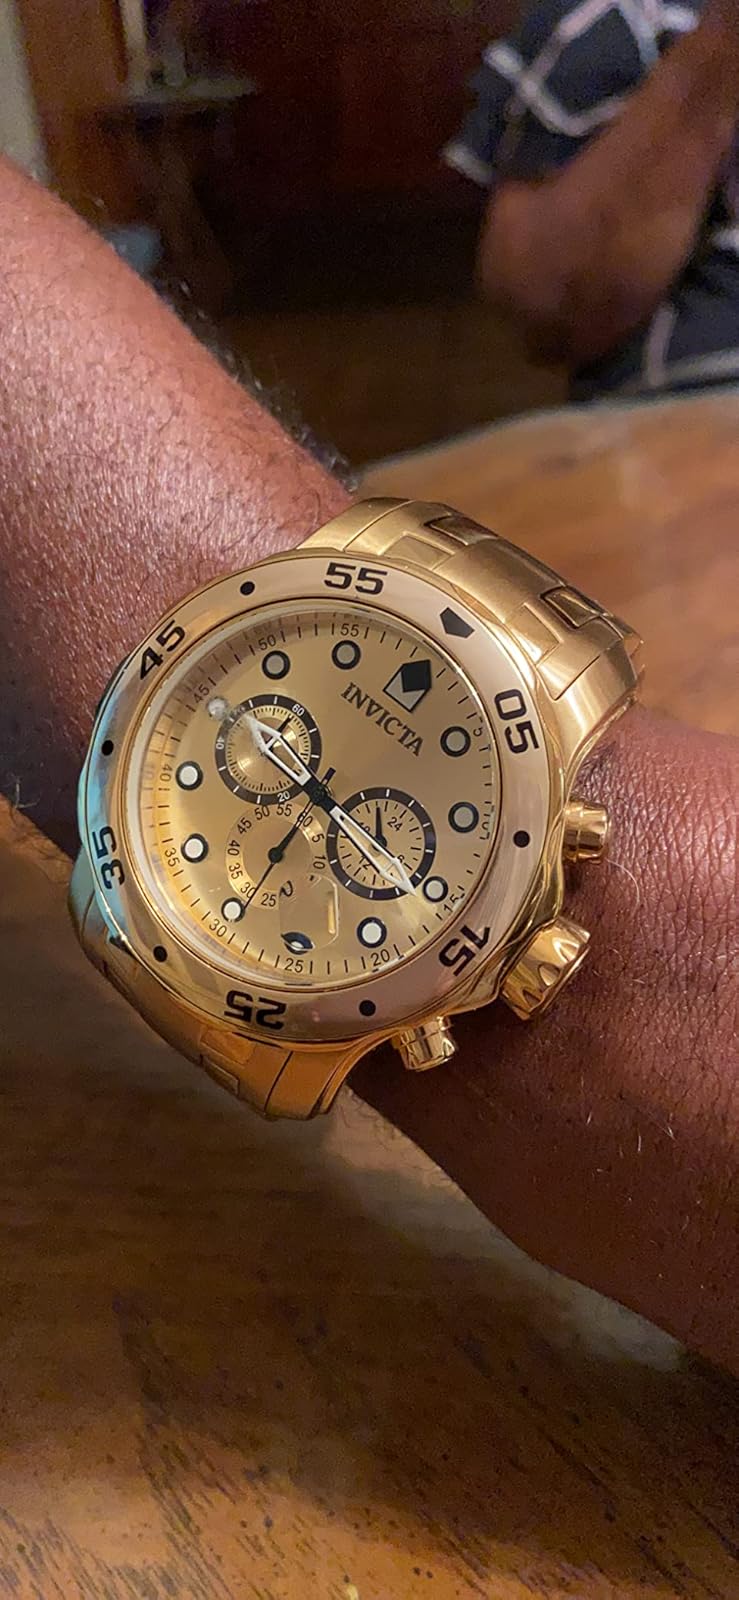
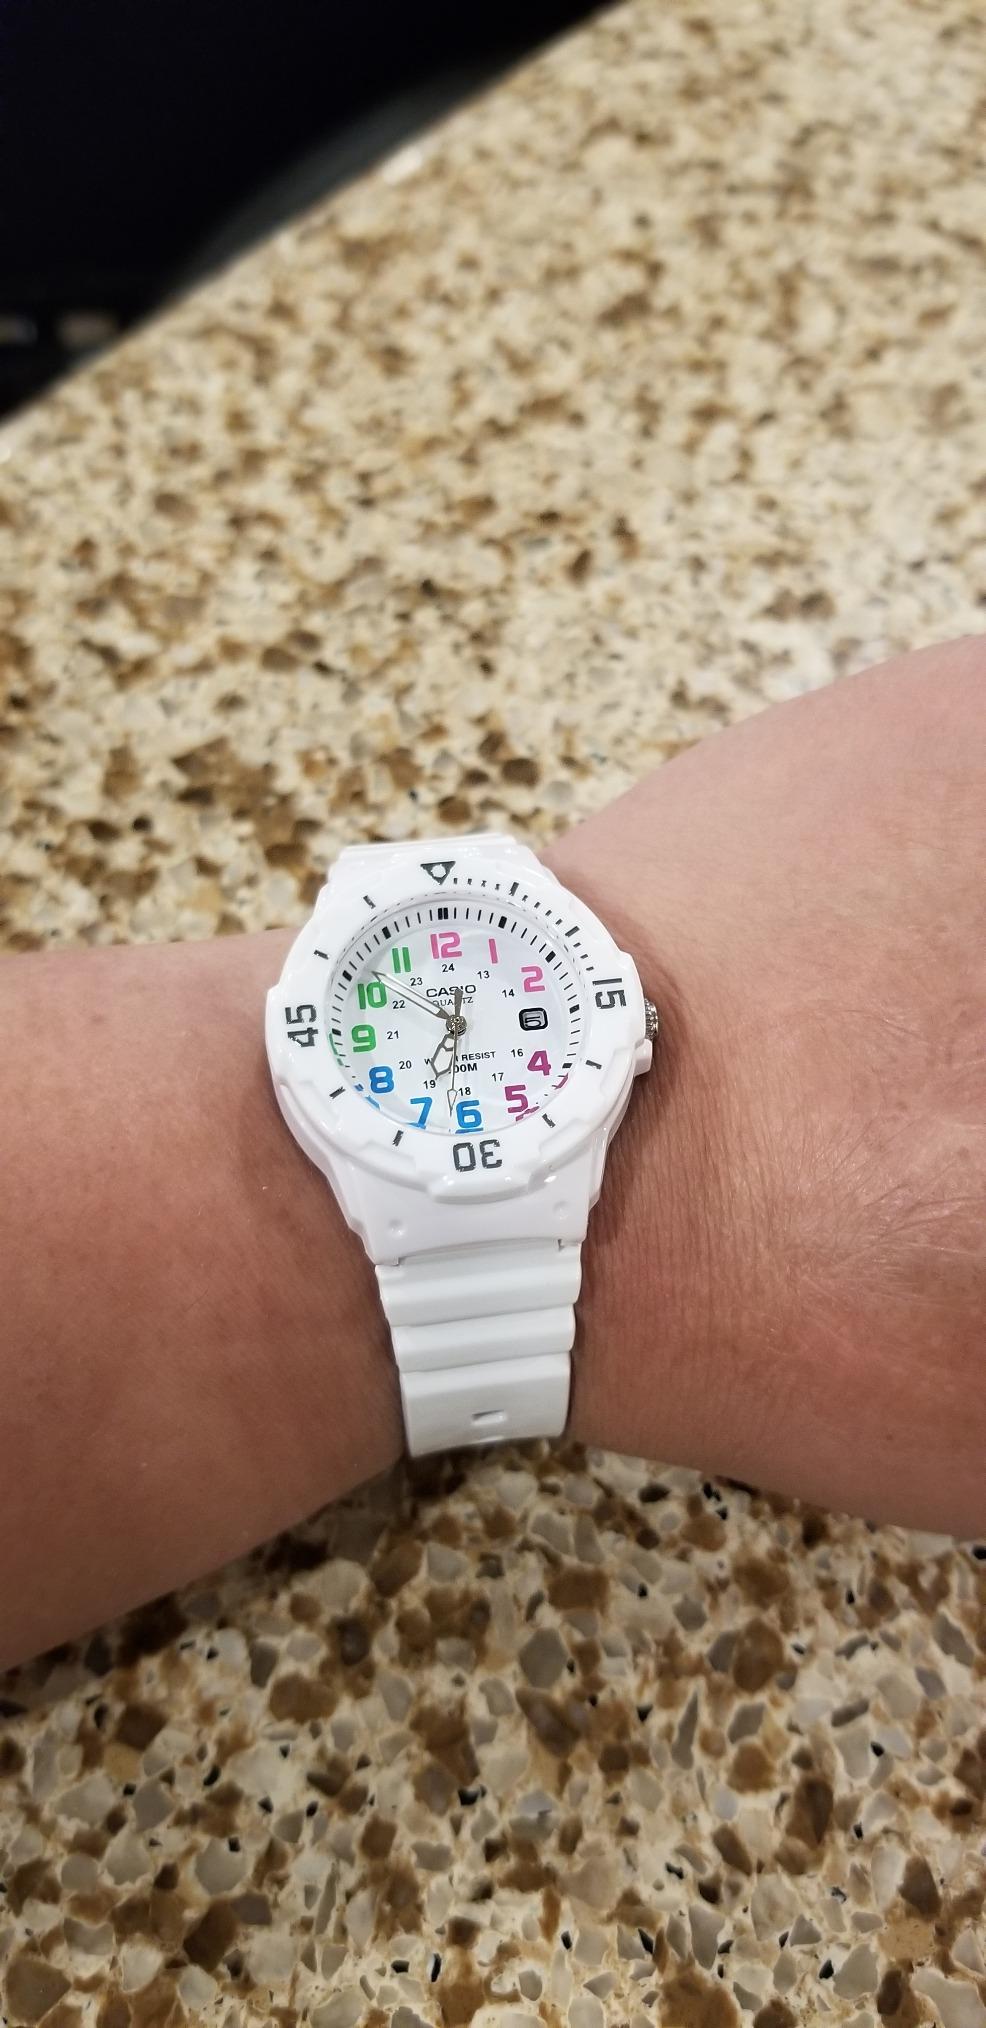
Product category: accessories_watch
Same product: no